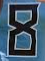
Number: 8